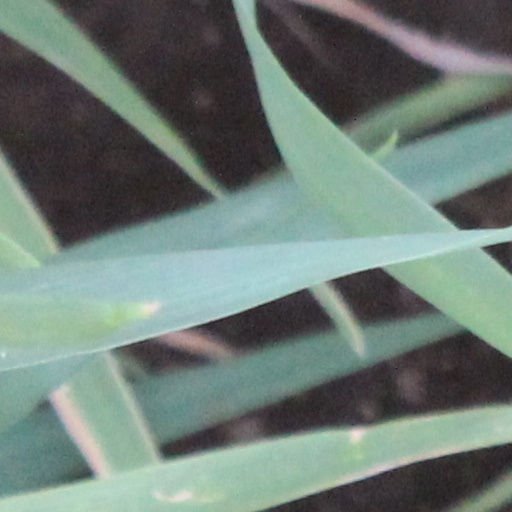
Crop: wheat